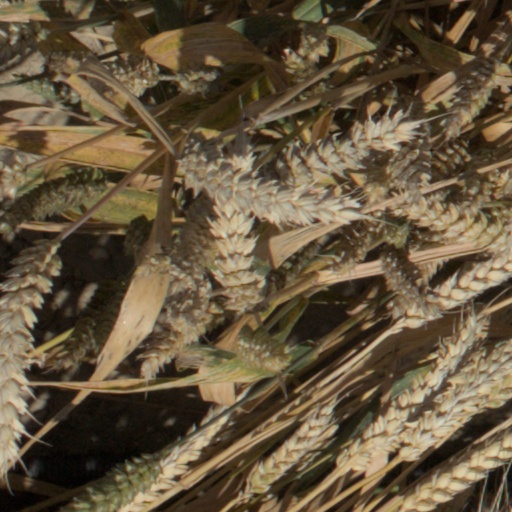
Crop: wheat